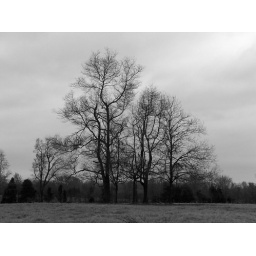
Ominous winter sky lurks above trees on my Aunt June's Farm in Stanton, Tennessee.